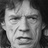
Emotion: sad